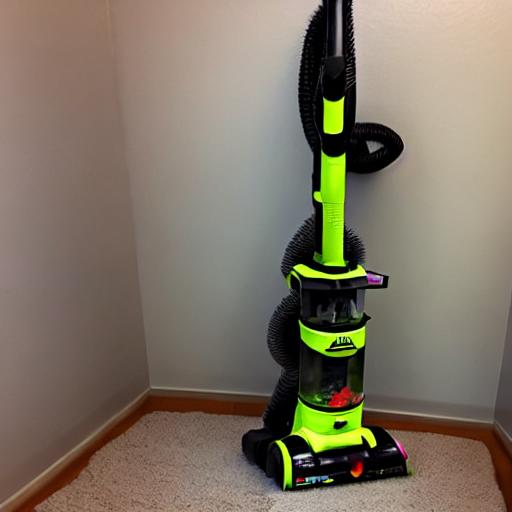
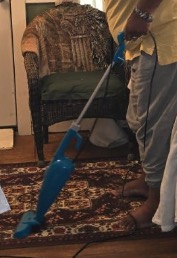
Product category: items_vacuum
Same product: no